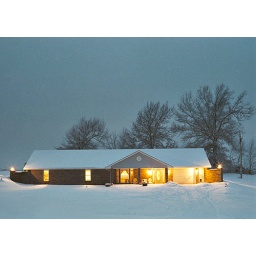
Our house in missouri. Notice dogs in window.